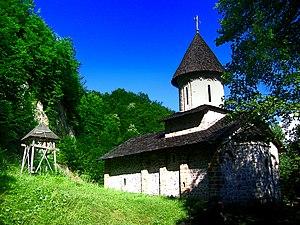
L'église Saint-Georges de Godovik est une église orthodoxe serbe située à Godovik, dans le district de Zlatibor et dans la municipalité de Požega en Serbie. Elle est inscrite sur la liste des monuments culturels de grande importance de la République de Serbie et elle fait partie d'un « ensemble » inscrit sur la liste des entités spatiales historico-culturelles de grande importance de la République.
Cet article recense les monuments culturels du district de Zlatibor en Serbie.
Godovik est un village de Serbie situé dans la municipalité de Požega, district de Zlatibor. Au recensement de 2011, il comptait 233 habitants.